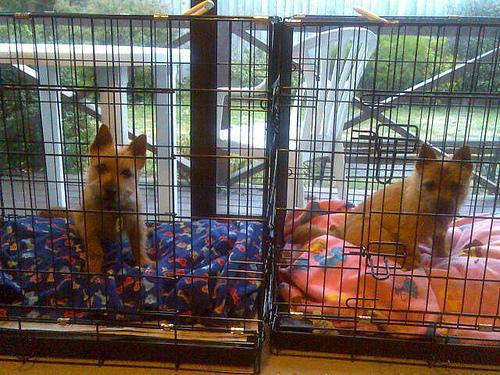
Norwich_terrier